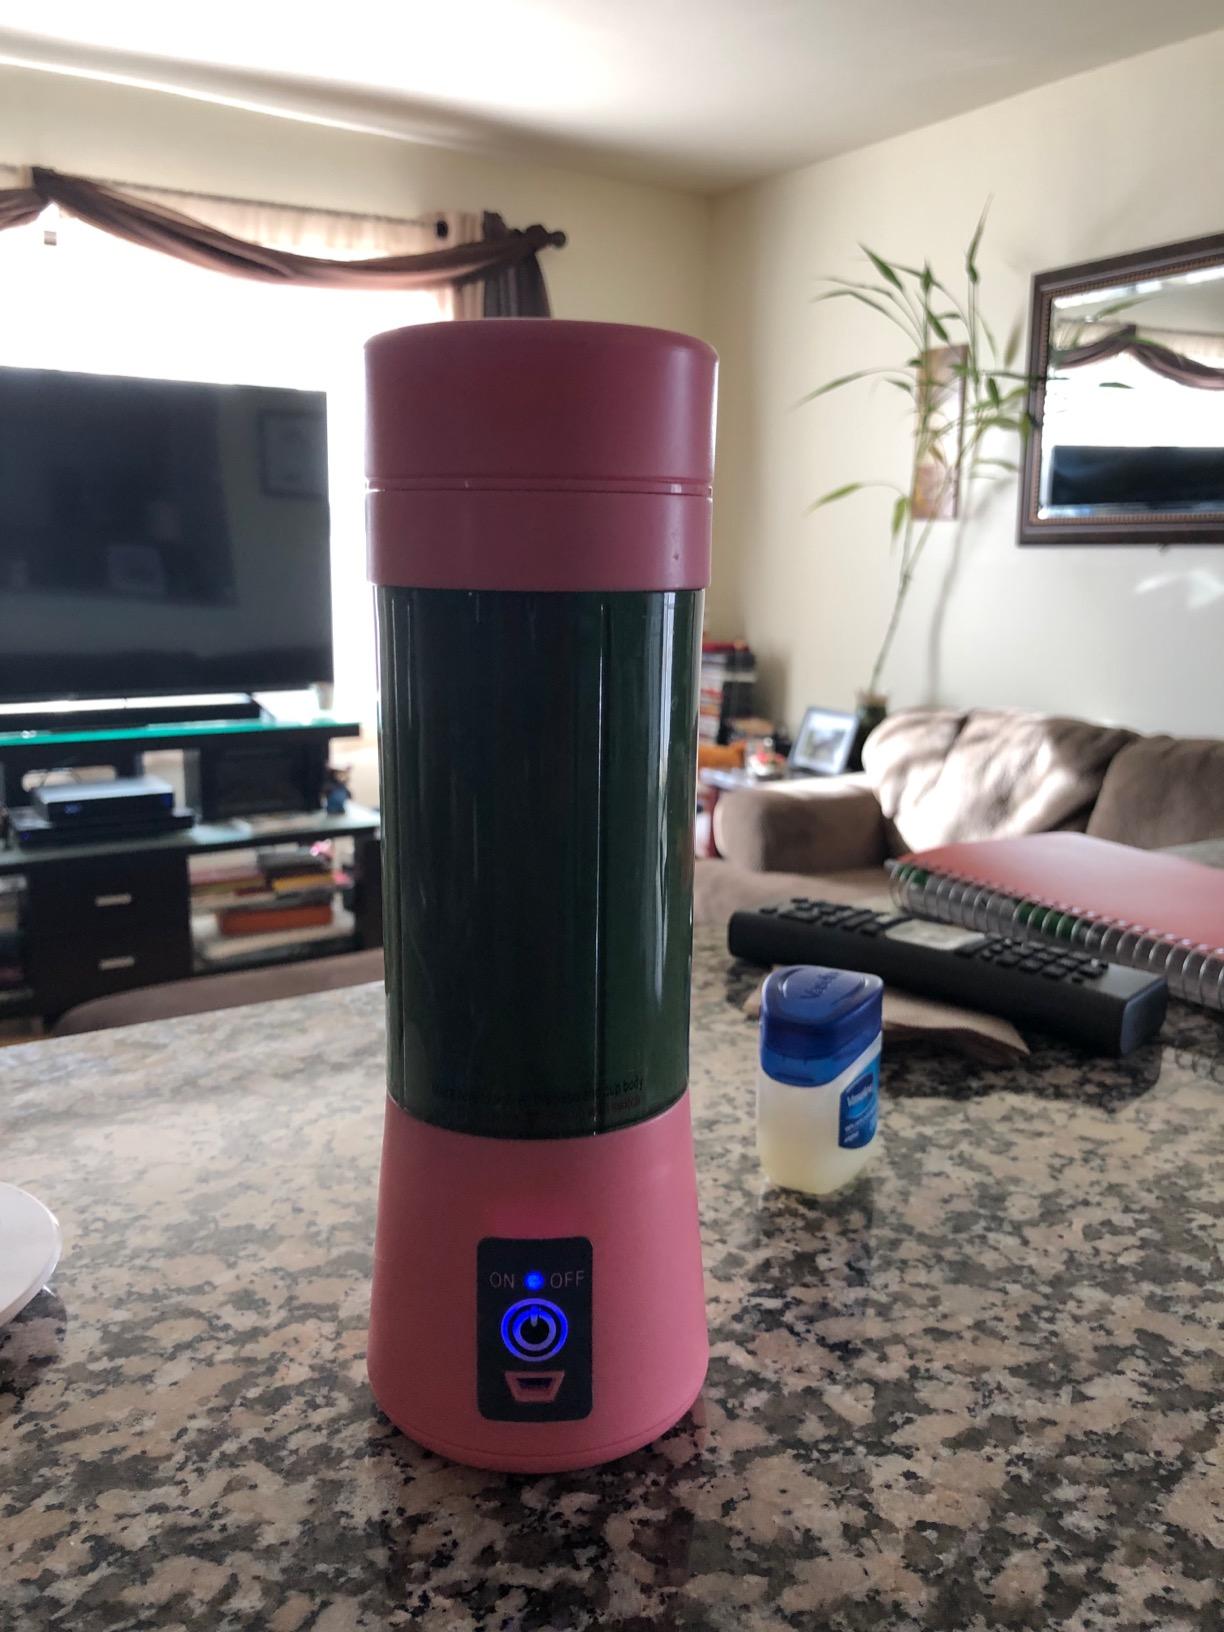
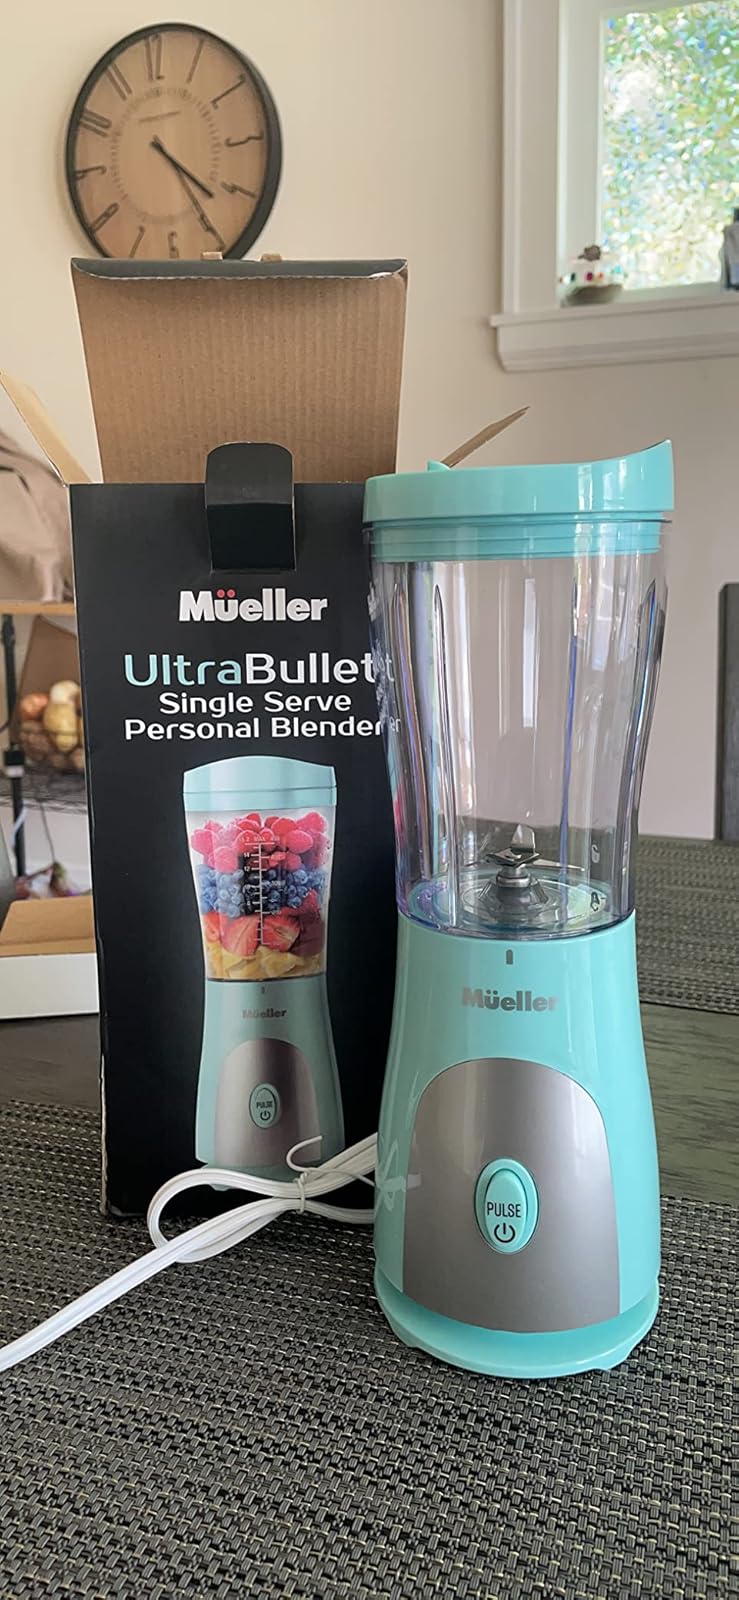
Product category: items_blender
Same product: no